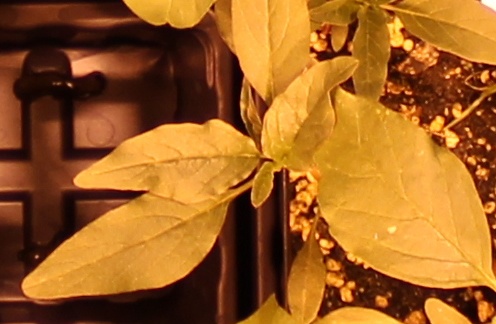
Label: Waterhemp